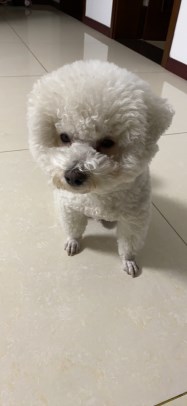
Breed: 3083-n000117-Bichon_Frise